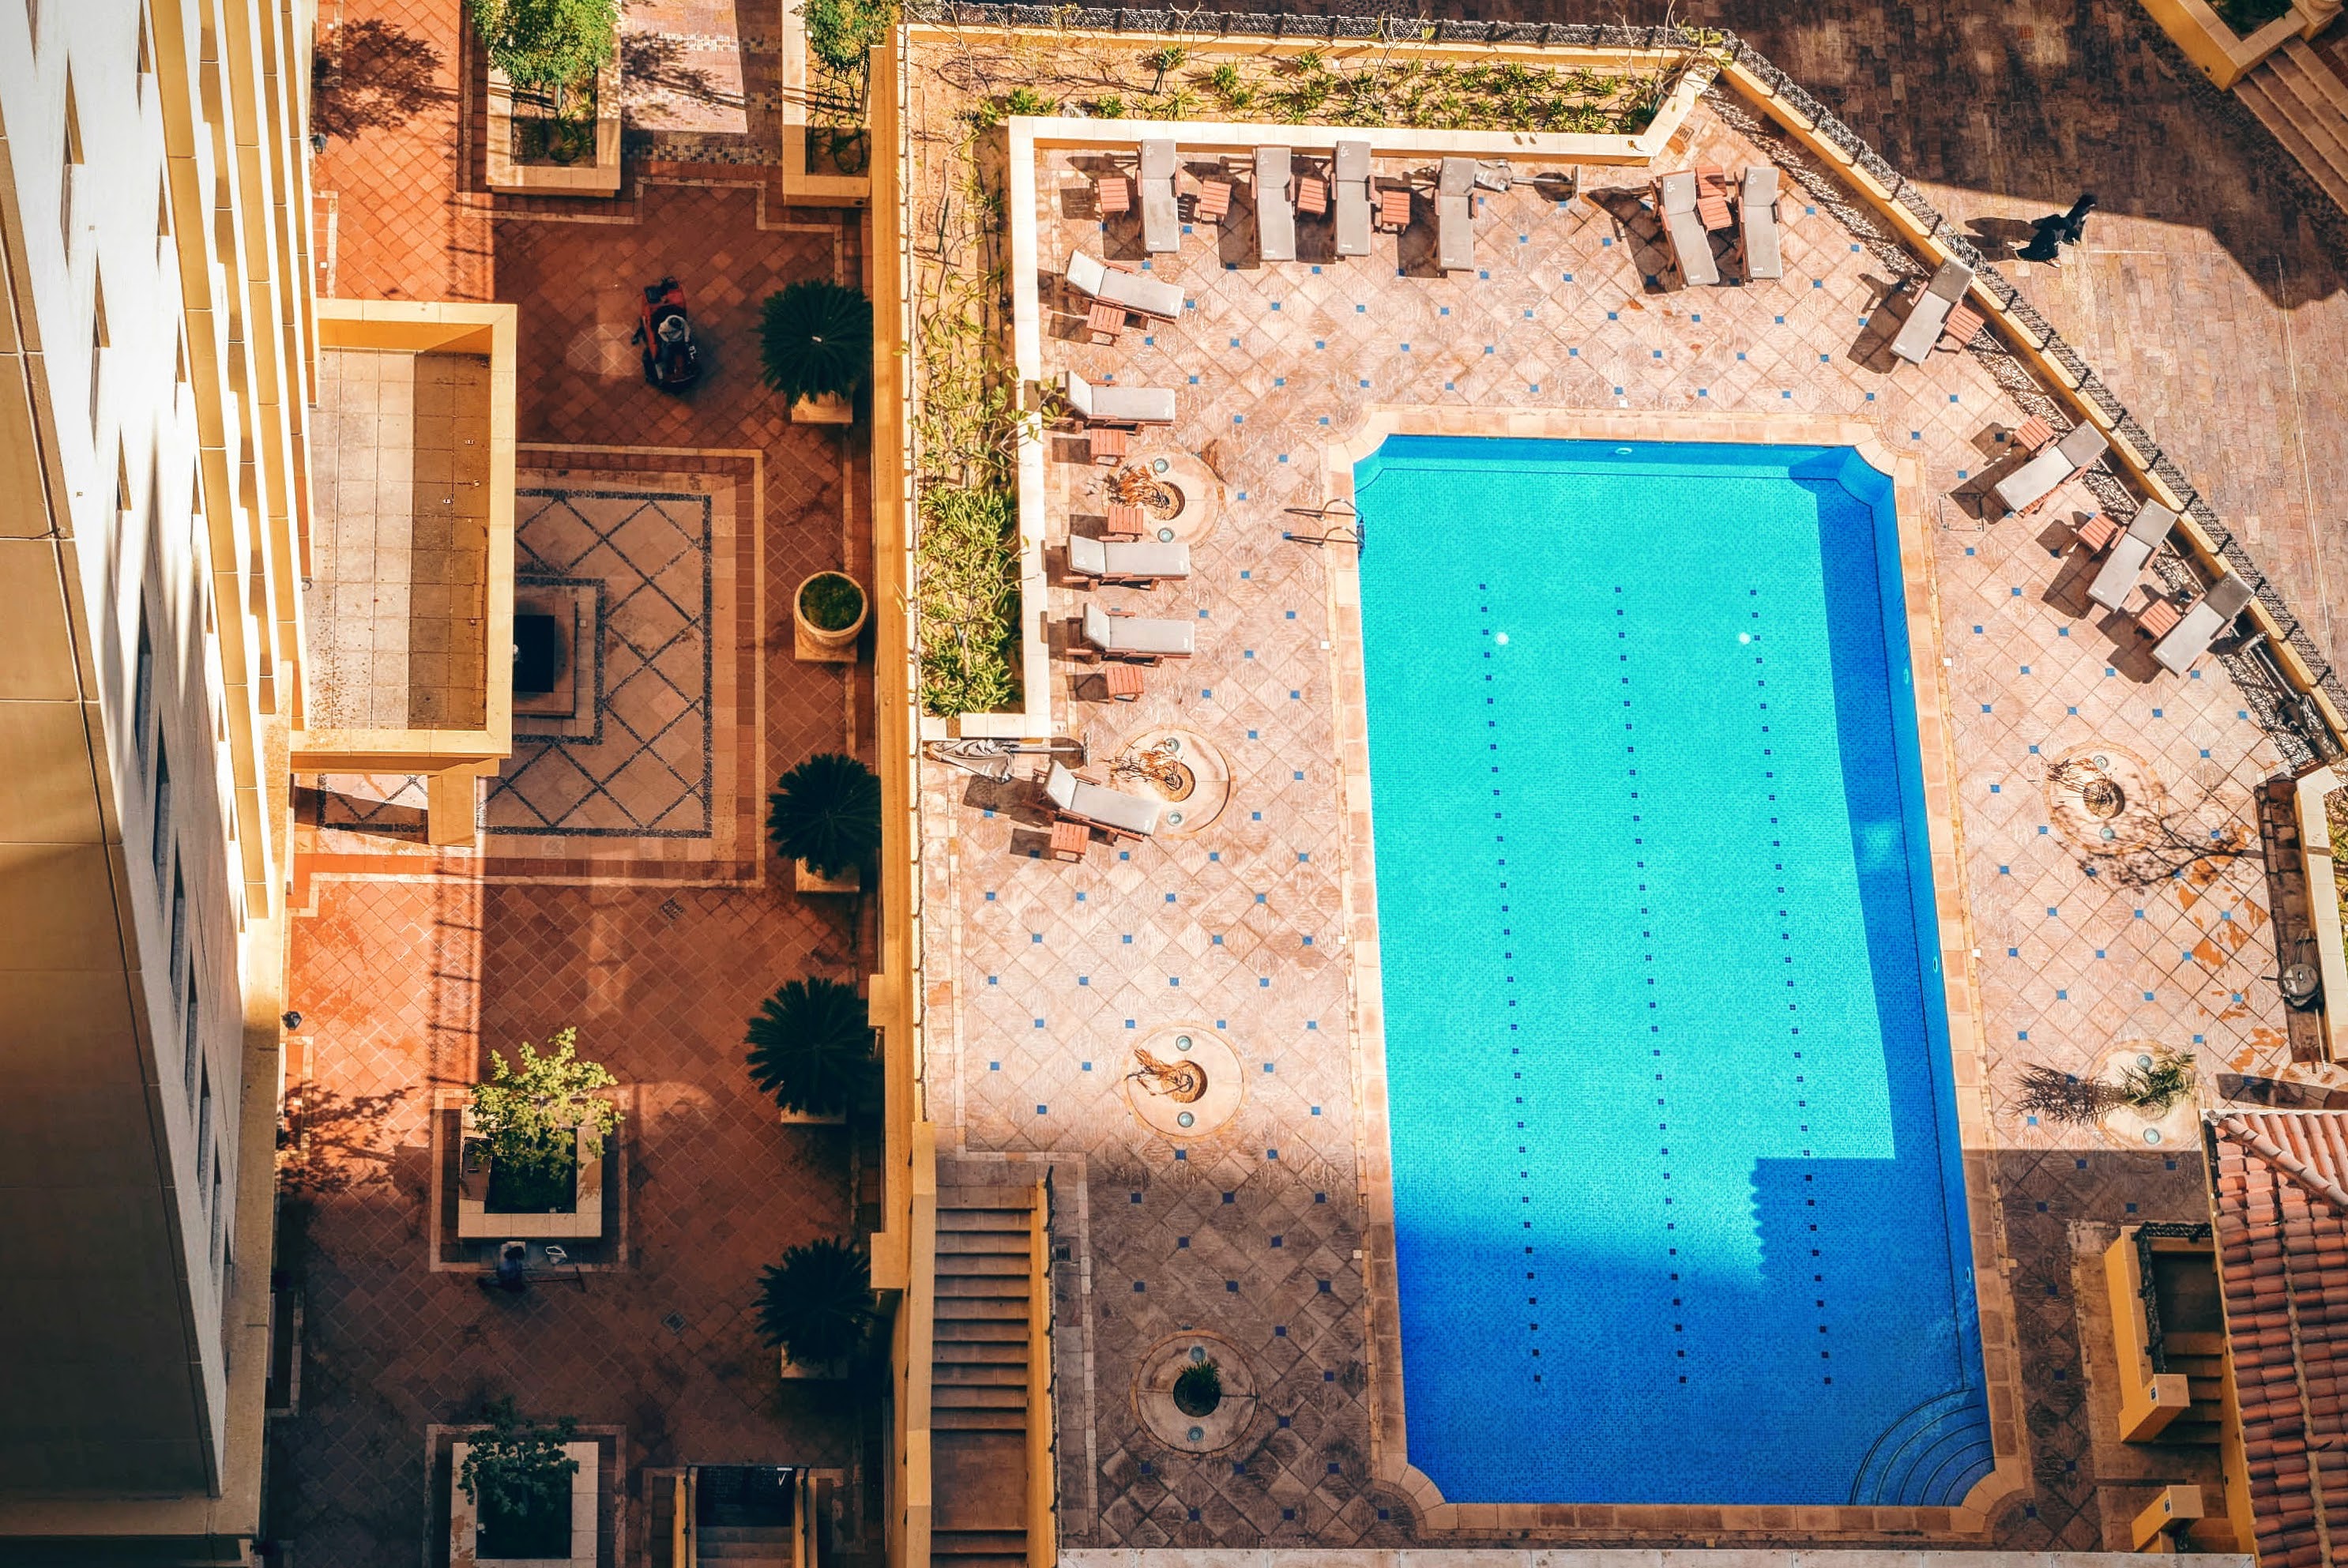
wood, house, window, wall, pool, swimming pool, color, facade, blue, sunny, hotel, bird's eye view, urban area